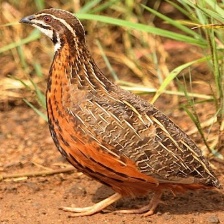
Species: HARLEQUIN QUAIL
Scientific name: COTURNIX DELEGORGUEI
ImageNet parent category: quail